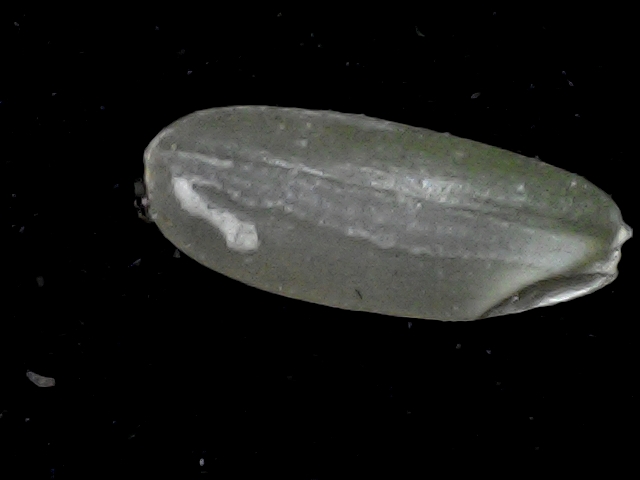
Rice variety: BR22